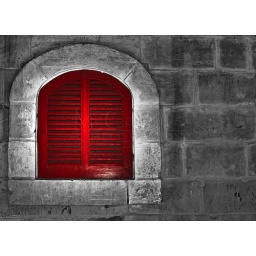
A medieval red painted window in the old city of Mdina in Malta